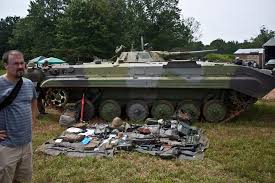
Label: BMP-1